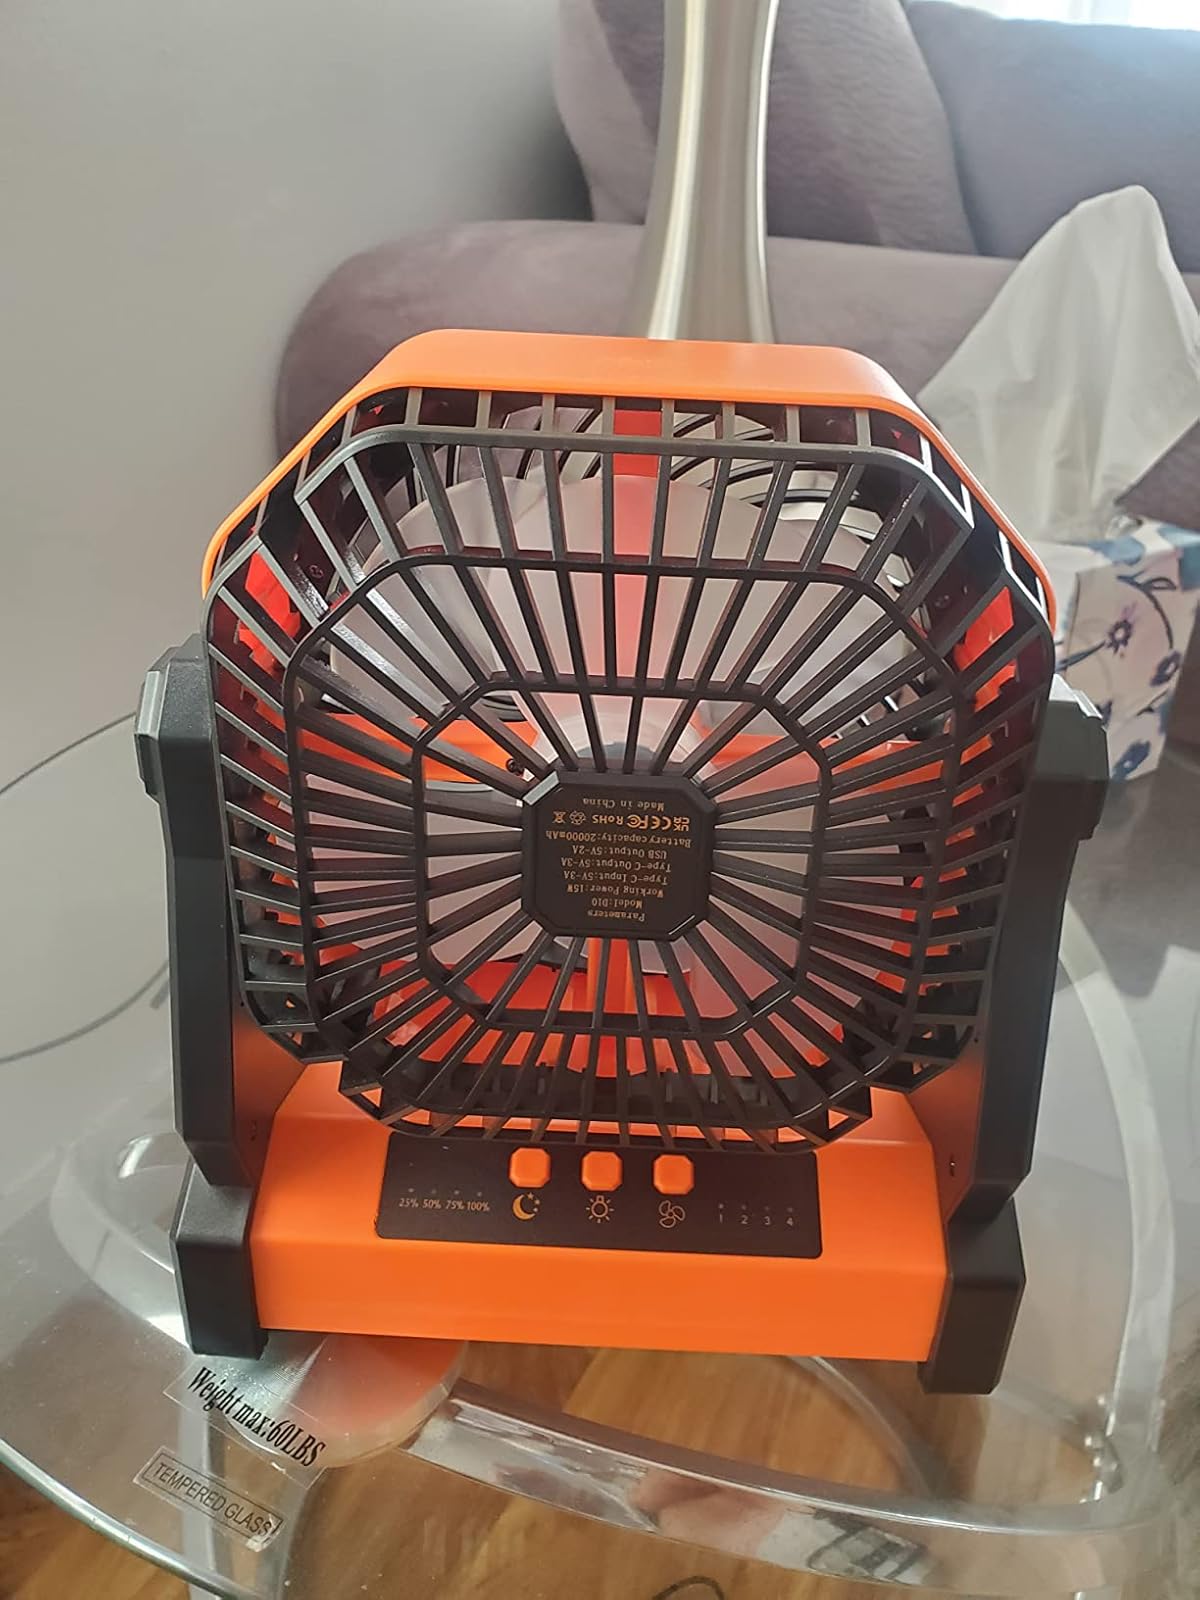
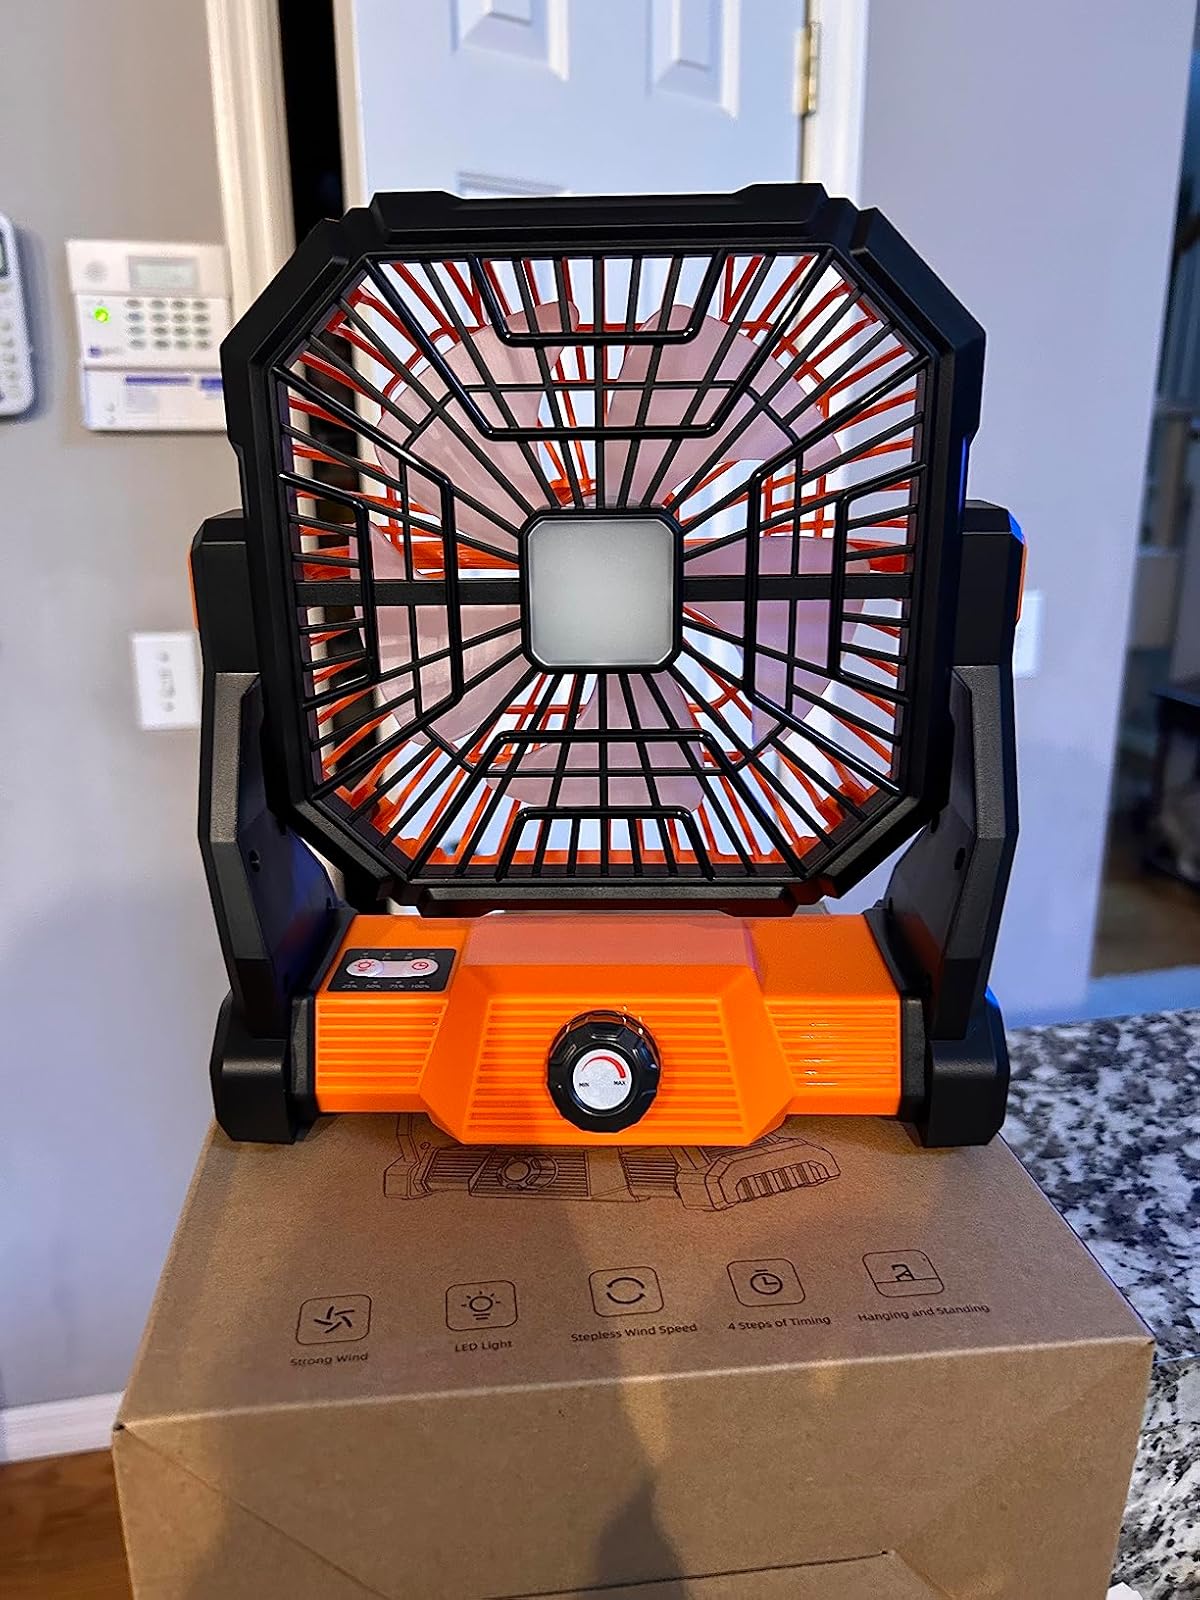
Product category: lantern
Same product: no